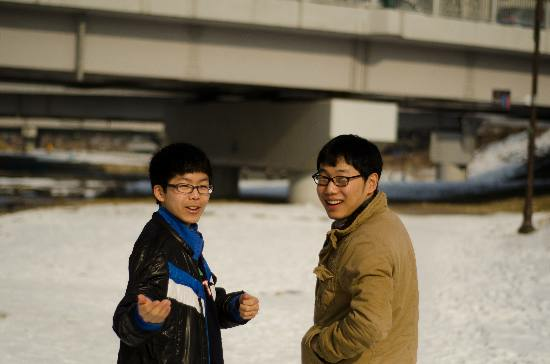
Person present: Yes